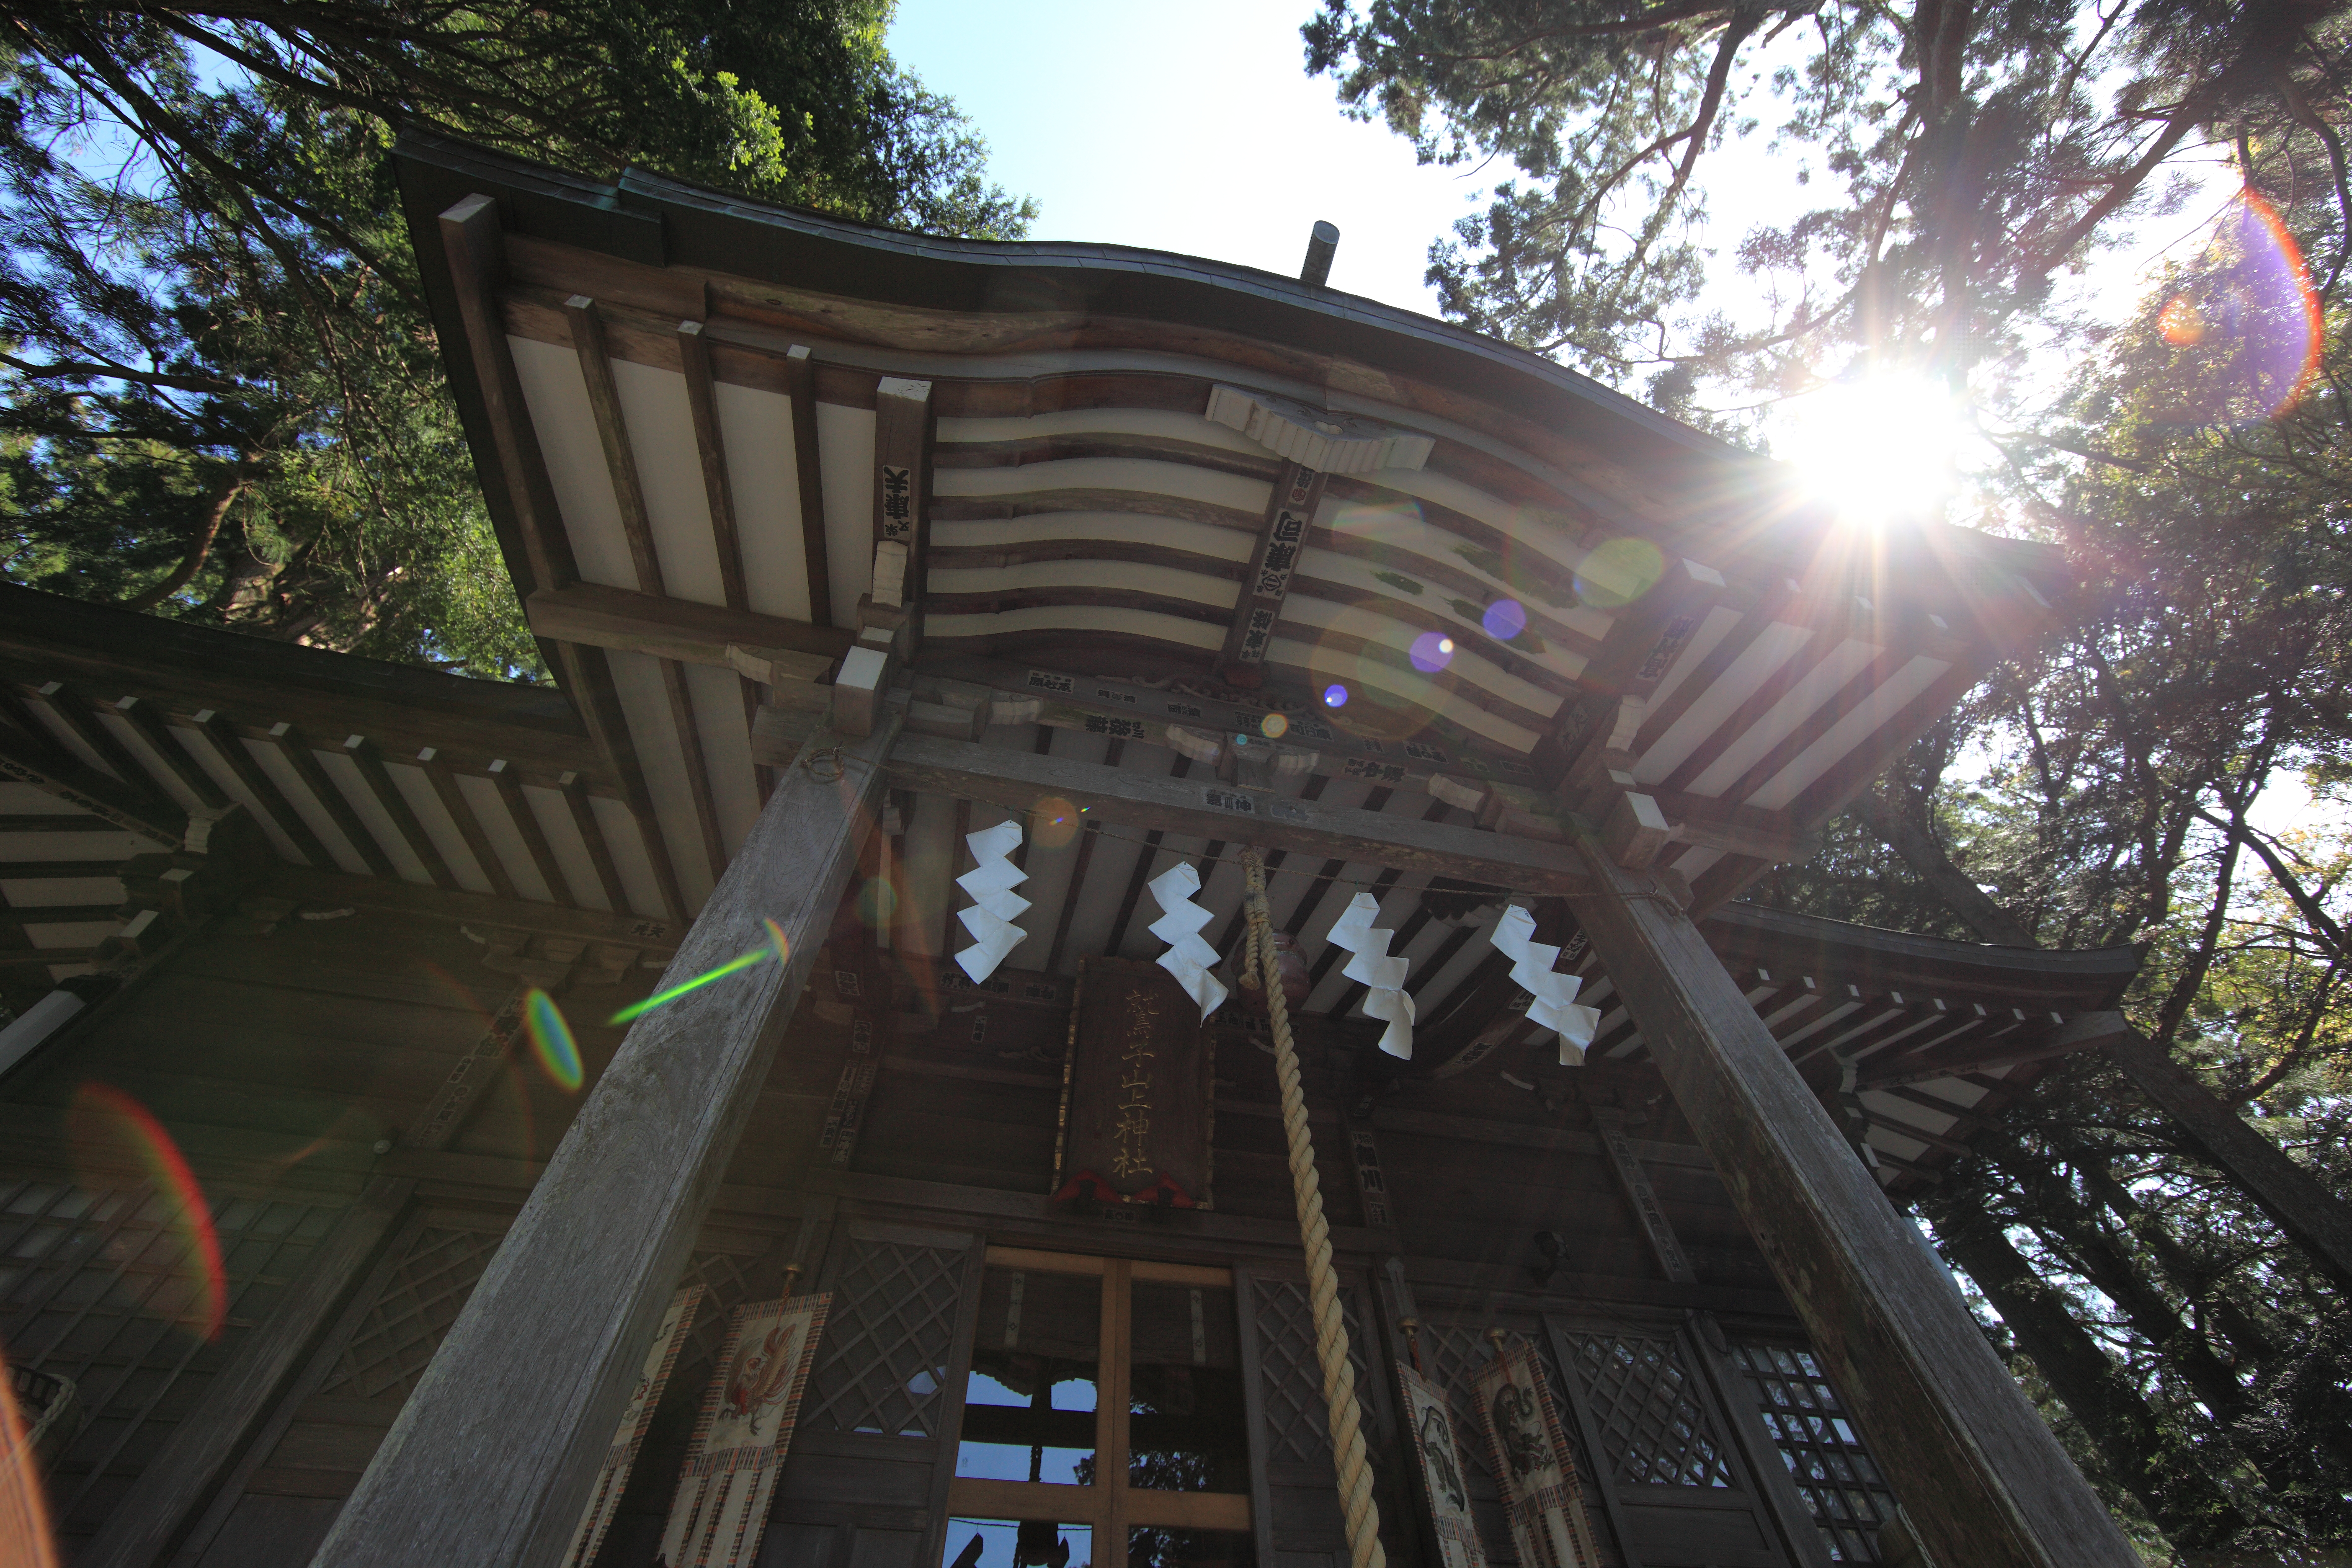
high, shrine, tochigi, 5d, hires, markii, hi, res, resolution, nasu, torinokosanshoujinja, screenshot